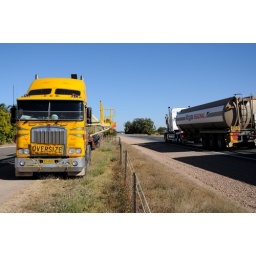
A Mack road train passes by a Kenworth K104 at Lower Light.